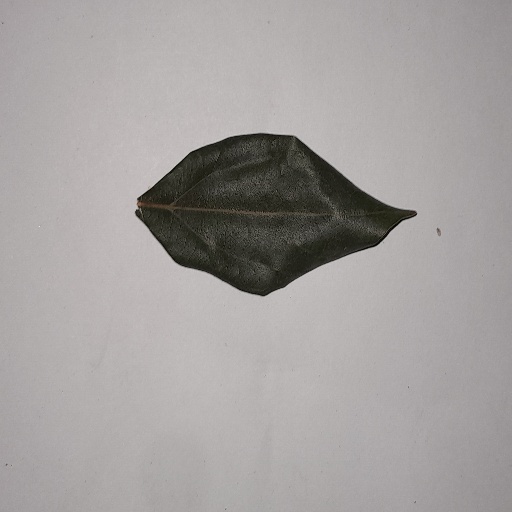
Species: Camphor
Leaf condition: Bacterial Spot